Japonic languages

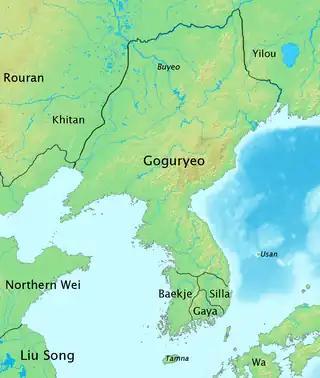
Korea in the late 5th century

There is fragmentary evidence suggesting that now-extinct Japonic languages were spoken in the central and southern parts of the Korean peninsula. Vovin calls these languages Peninsular Japonic and groups Japanese and Ryukyuan as Insular Japonic.